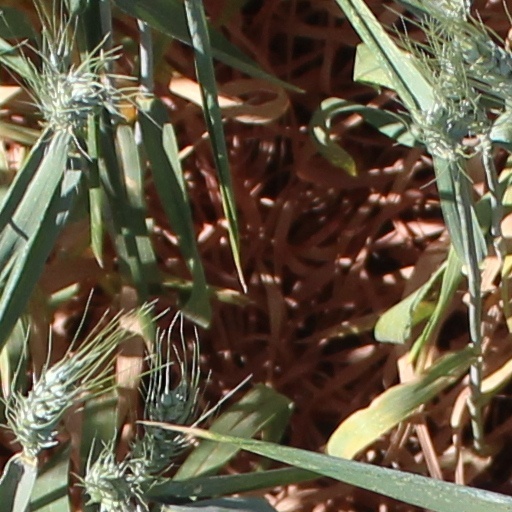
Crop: wheat